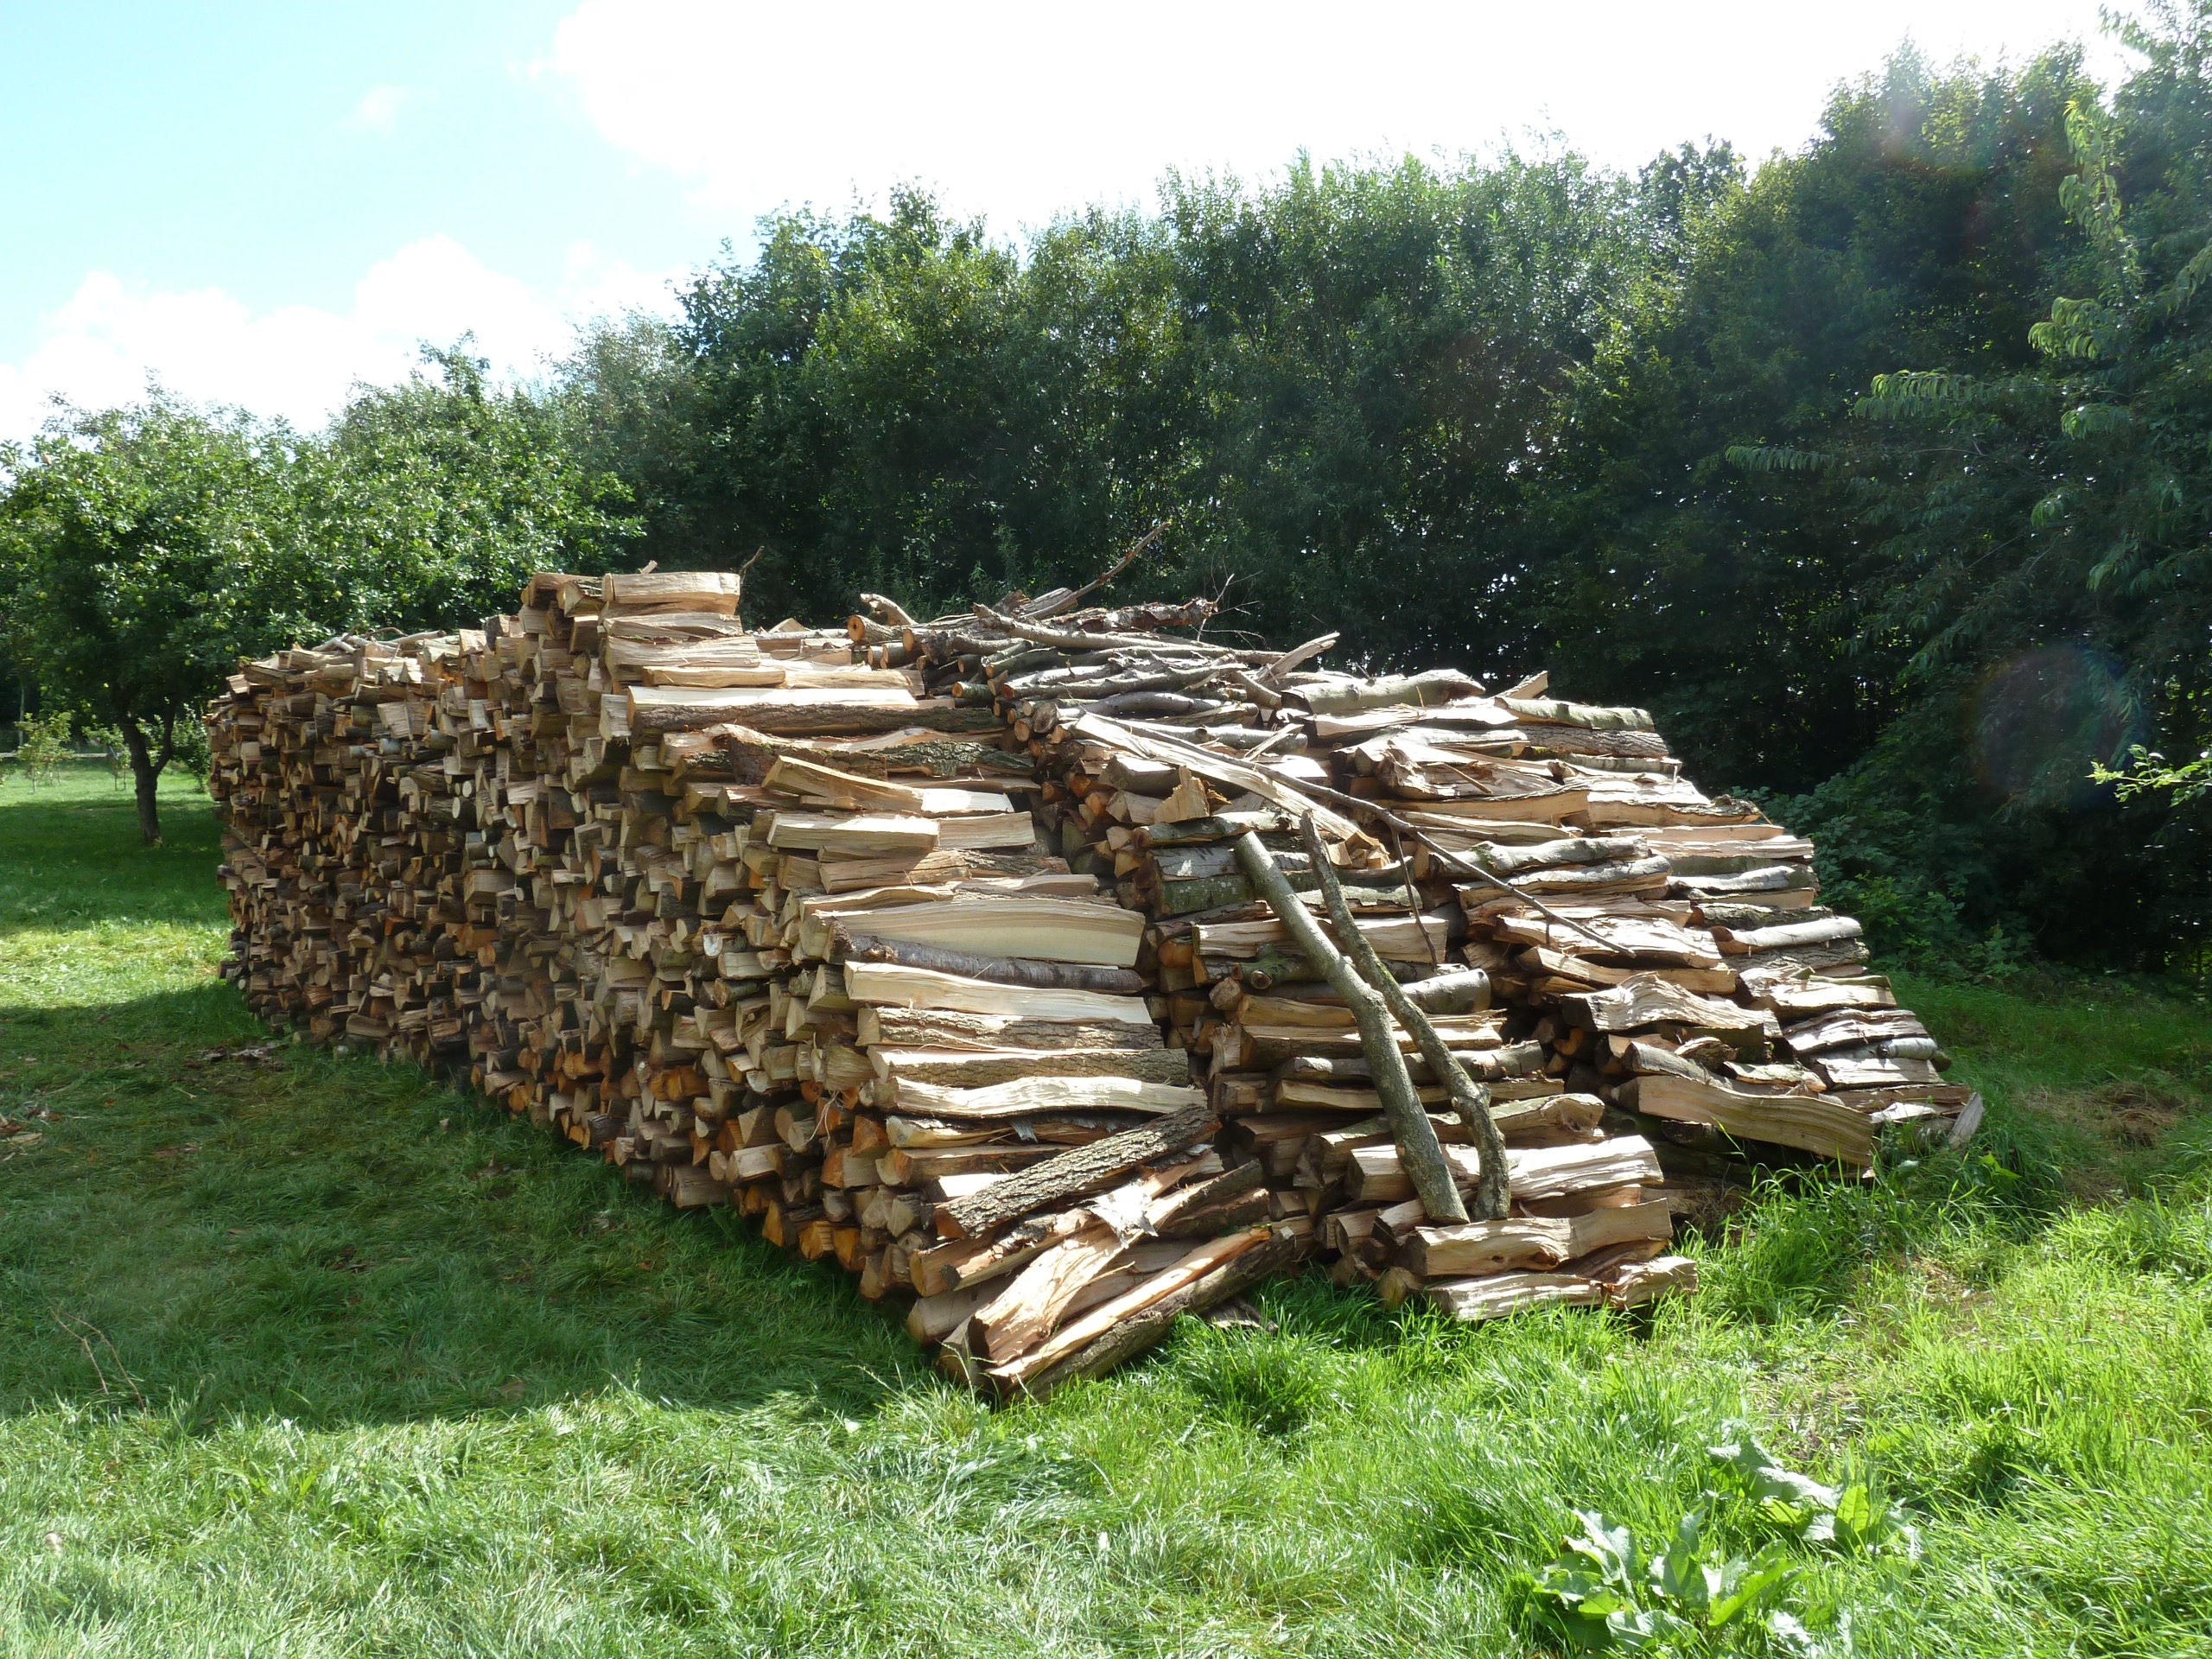
tree, wood, firewood, stack, agriculture, shrub, timber, shock, ecosystem, stacked up, holzstapel, pile of wood, firewood stack, growing stock, woody plant